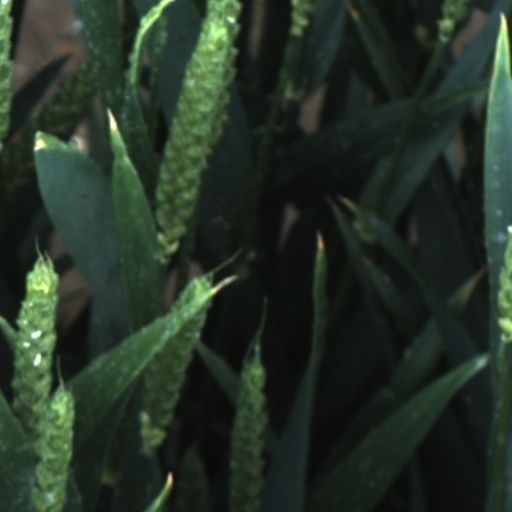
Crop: wheat